Can't Take Me Home

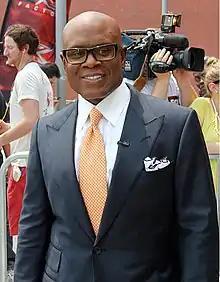
L.A. Reid, the executive producer of the record ("pictured in 2011").

Sonically, "Can't Take Me Home" is a dance-pop and R&B record. In terms of its sound, it received comparison with the works of TLC, especially their 1999 record "FanMail" — both albums share same team of producers and L.A. Reid as the executive producer. Recording sessions for the album took place in Unique Recording Studios, New York City. "Can't Take Me Home" was produced by Kevin "She'kspere" Briggs, Babyface, Kandi Burruss, Terence "Tramp Baby" Abney, Daryl Simmons, and Tricky. Pink co-wrote seven out of thirteen tracks on the album. Lyrically, the main themes of the record are love and relationship.